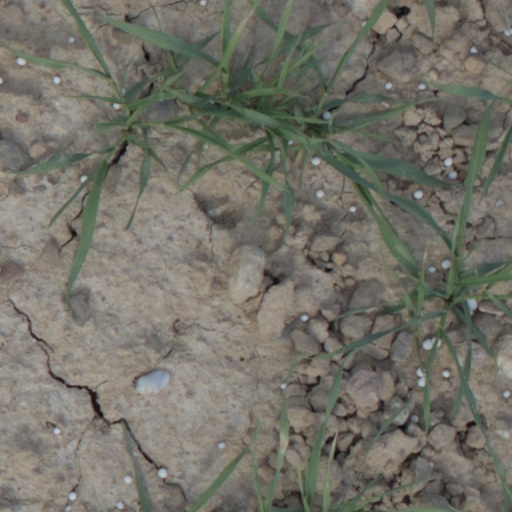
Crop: wheat